The Song of Tentomushi

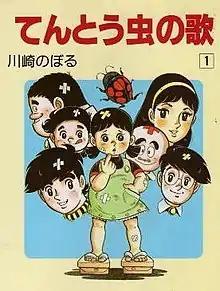
Cover art from the first volume of "Tentōmushi no Uta", as published by Shogakukan

is manga series by Noboru Kawasaki published from 1973 to 1975 by Shogakukan in their elementary school study magazines in the "Shogakukan no Gakushō Zasshi" series. The manga was collected in four volumes. An anime series adapted from the manga was created by Tatsunoko Productions. The anime was also broadcast in Italy under the title "Coccinella". Following "Inakappe Taishō" in 1970, it was the second of Kawasaki's works to be made into animation by Tatsunoko.